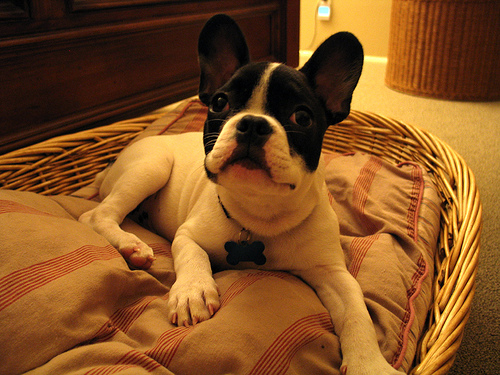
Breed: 1121-n000002-French_bulldog